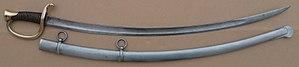
sabre modèle 1829 de canonnier monté
Le sabre modèle 1829 est un sabre français pour la troupe des canonniers montés. Ce modèle est adopté en octobre 1829, quelques mois après la grande réforme de l'artillerie. Il remplace le sabre modèle 1822 de cavalerie légère que les canonniers à cheval utilisaient jusqu'alors.